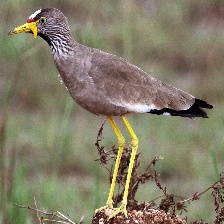
Species: WATTLED LAPWING
Scientific name: VANELLUS INDICUS